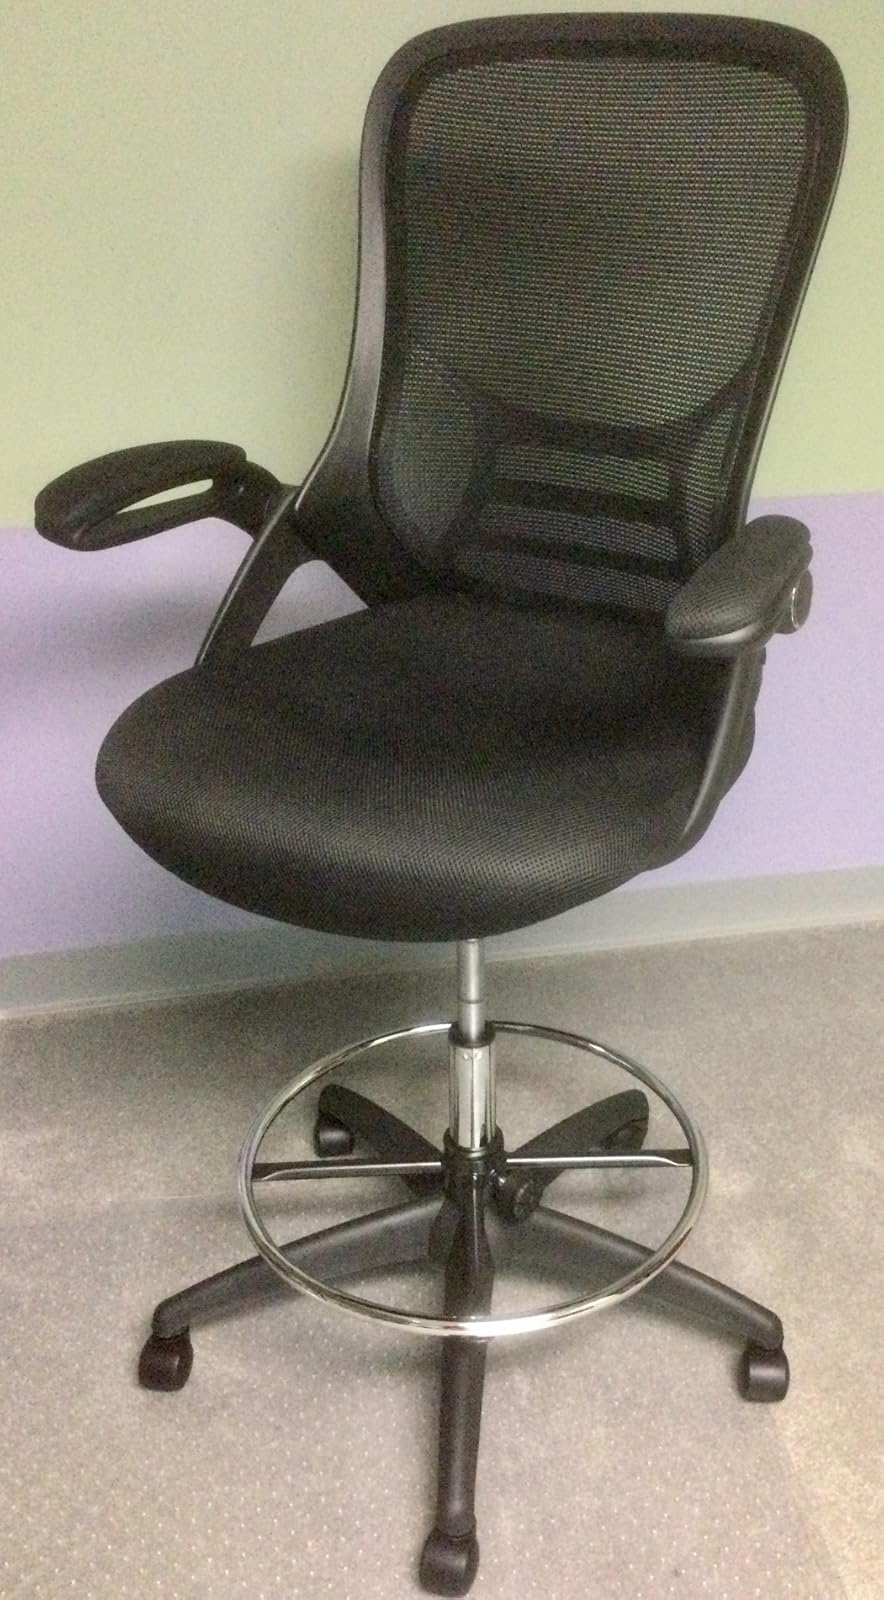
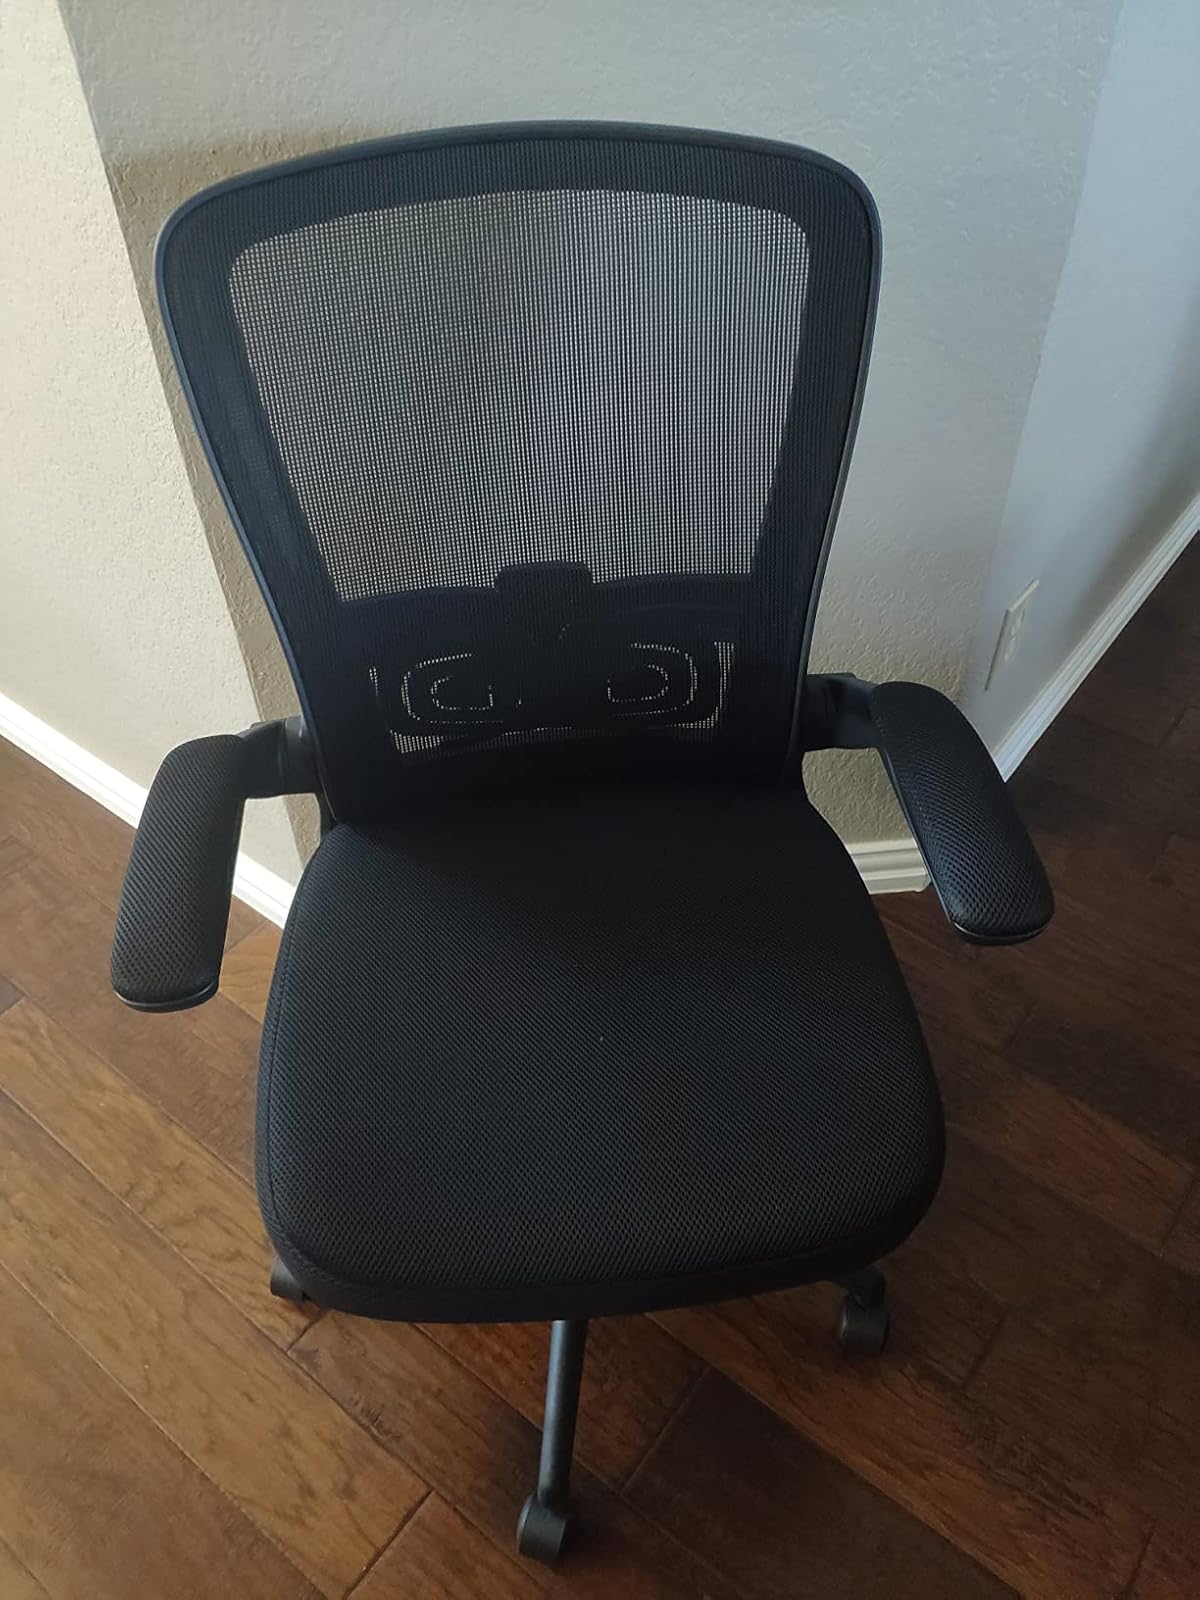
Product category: items_chair
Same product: no